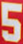
Number: 5